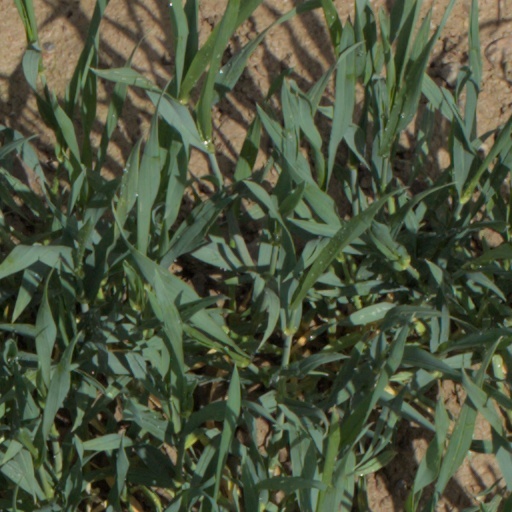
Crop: wheat